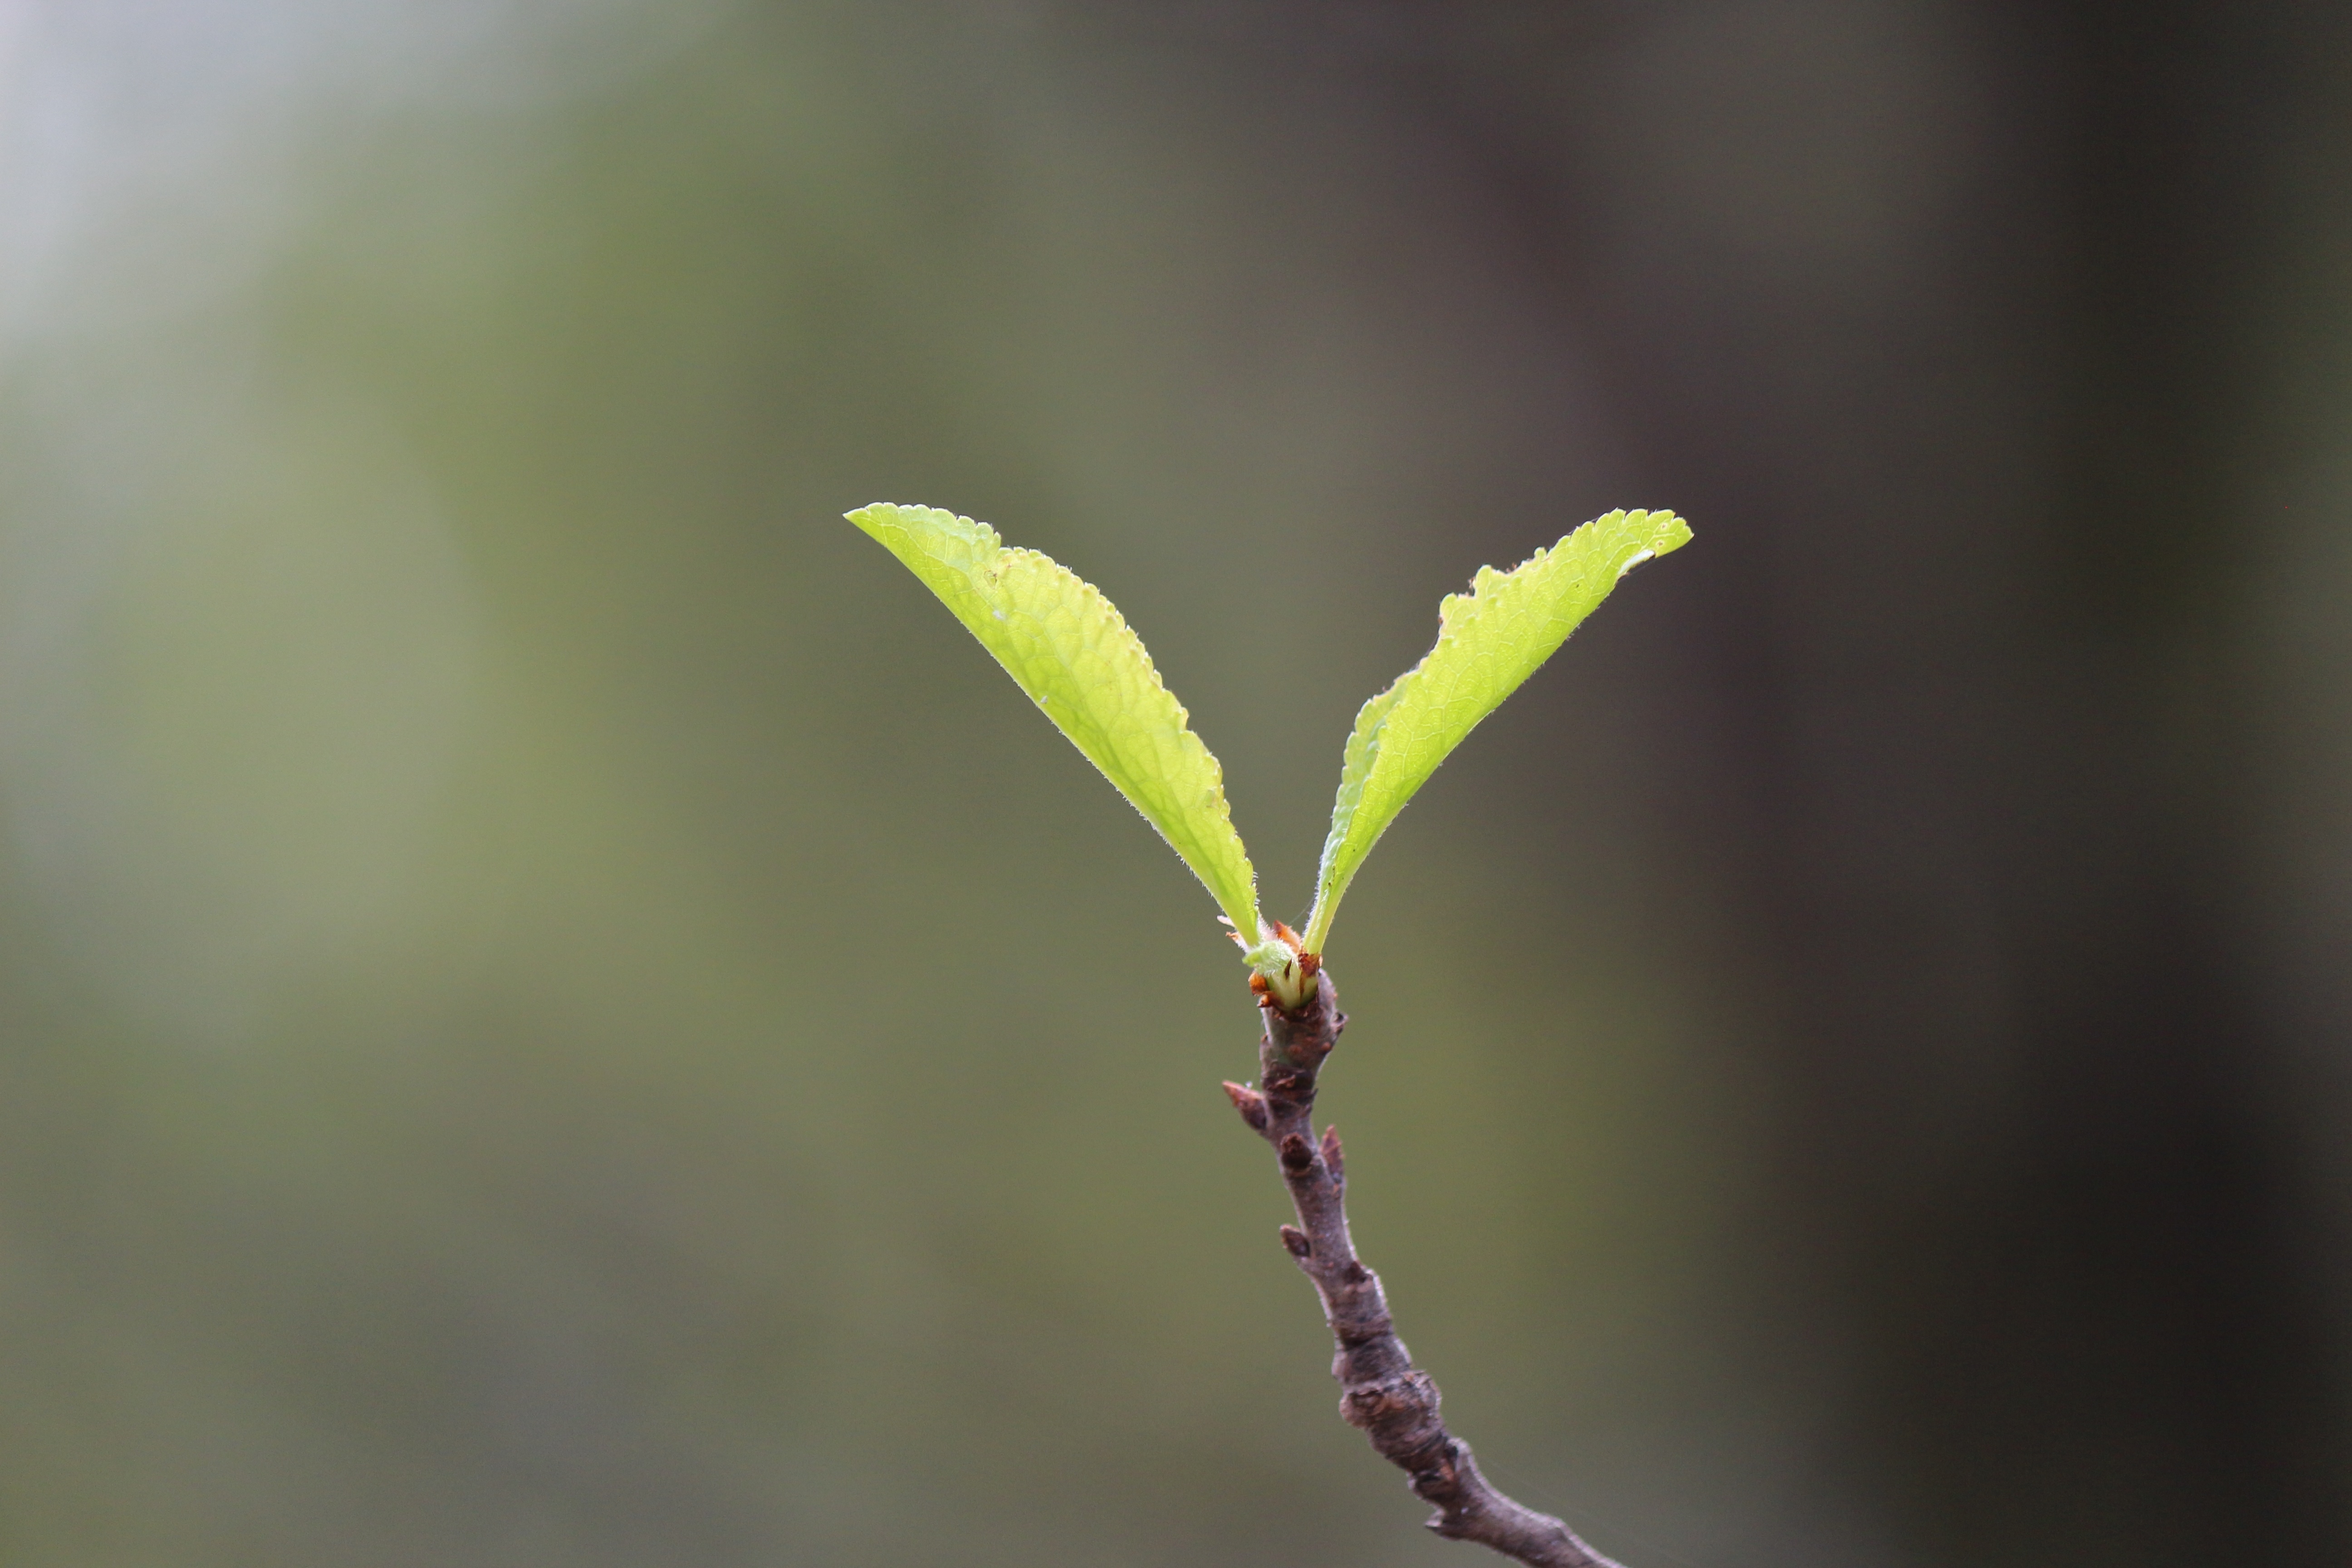
tree, nature, grass, branch, blossom, plant, photography, leaf, flower, spring, green, insect, fresh, botany, flora, fauna, twig, wildflower, close up, bud, macro photography, plant stem